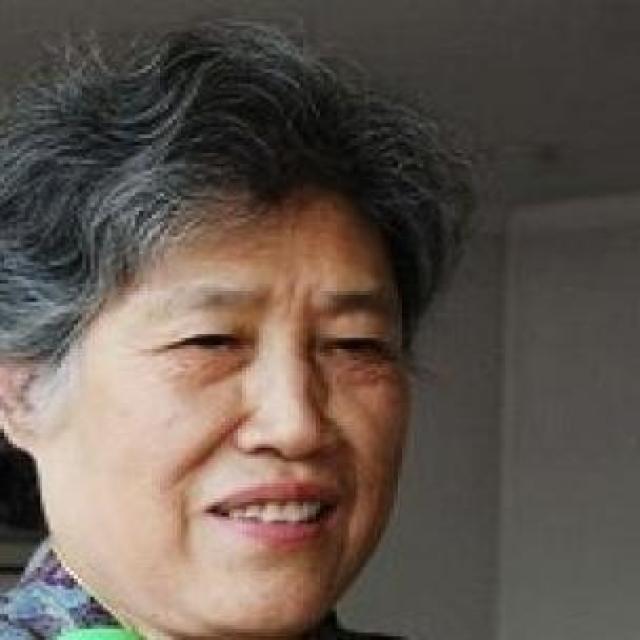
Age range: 45-64